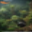
Label: forest